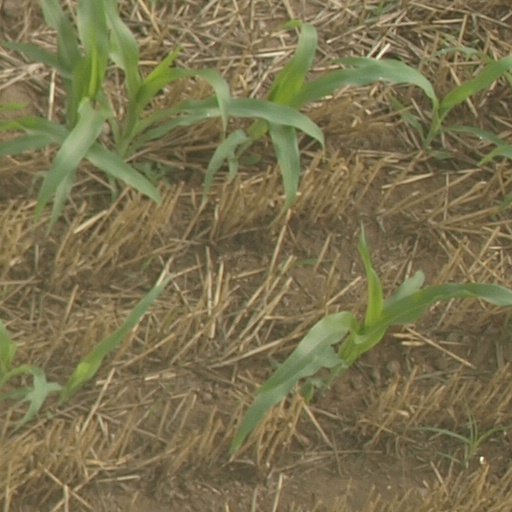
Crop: maize; corn